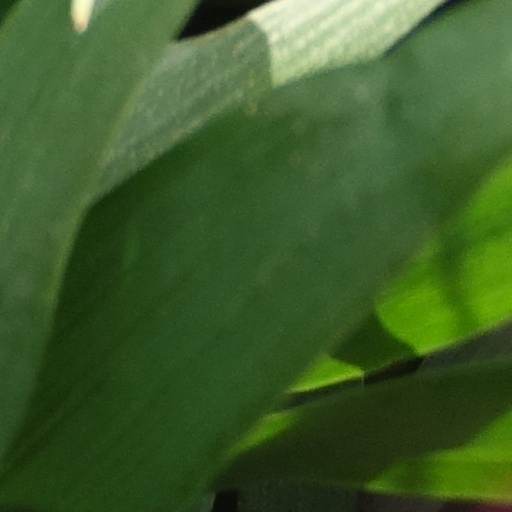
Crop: wheat